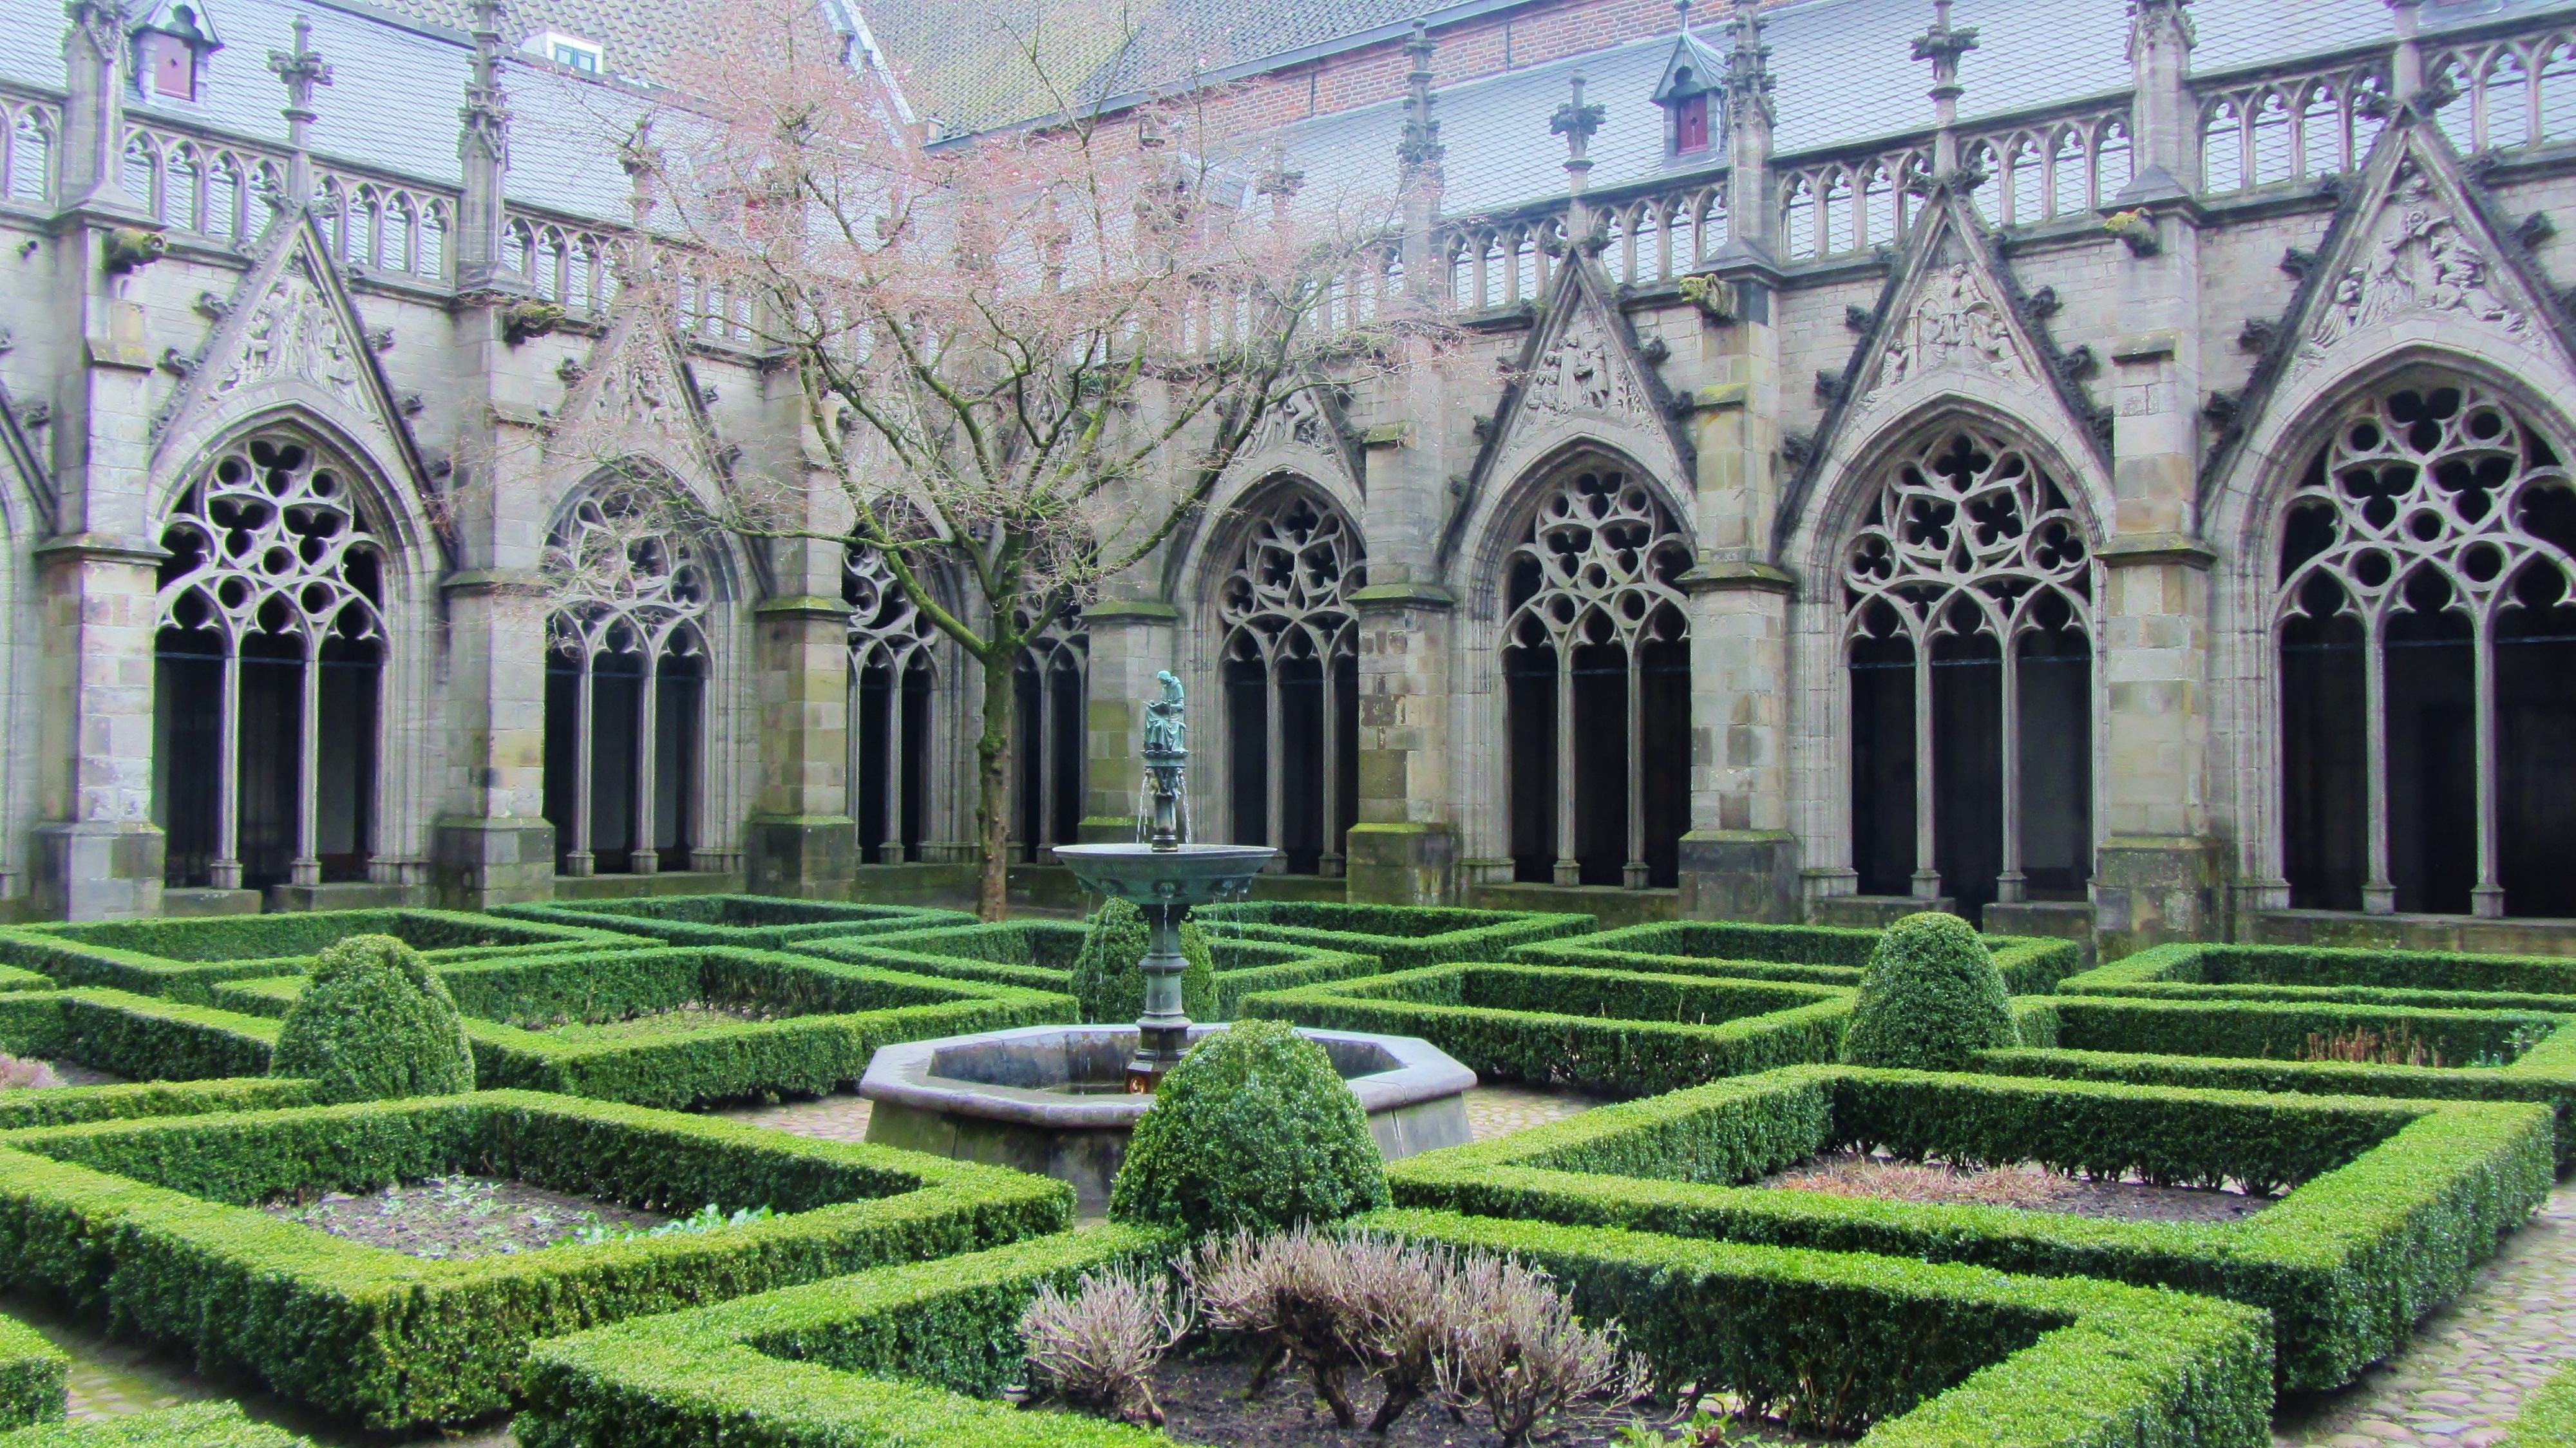
building, statue, facade, church, garden, place of worship, holland, netherlands, courtyard, faith, holy, estate, buxus, utrecht, church window, almshouse